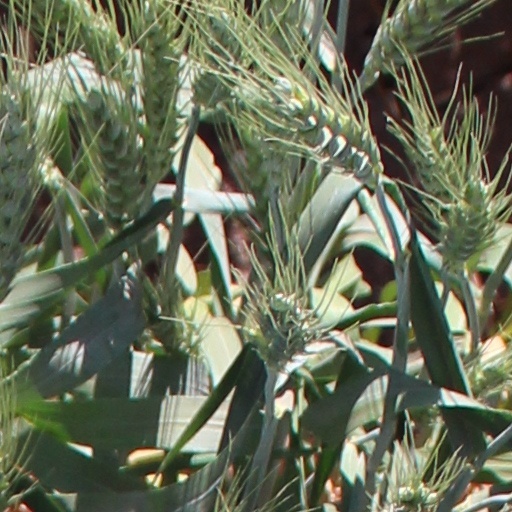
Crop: wheat